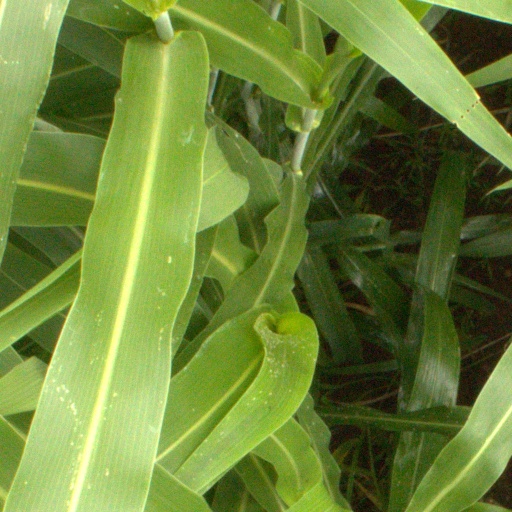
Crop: sorghum